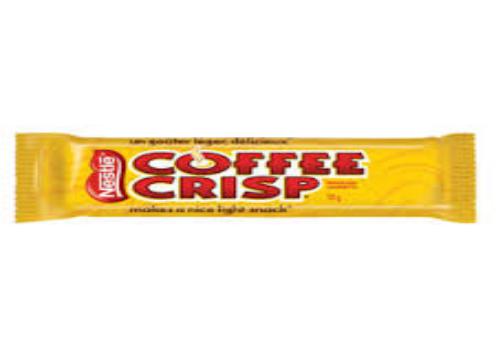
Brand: Coffee Crisp
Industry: Food